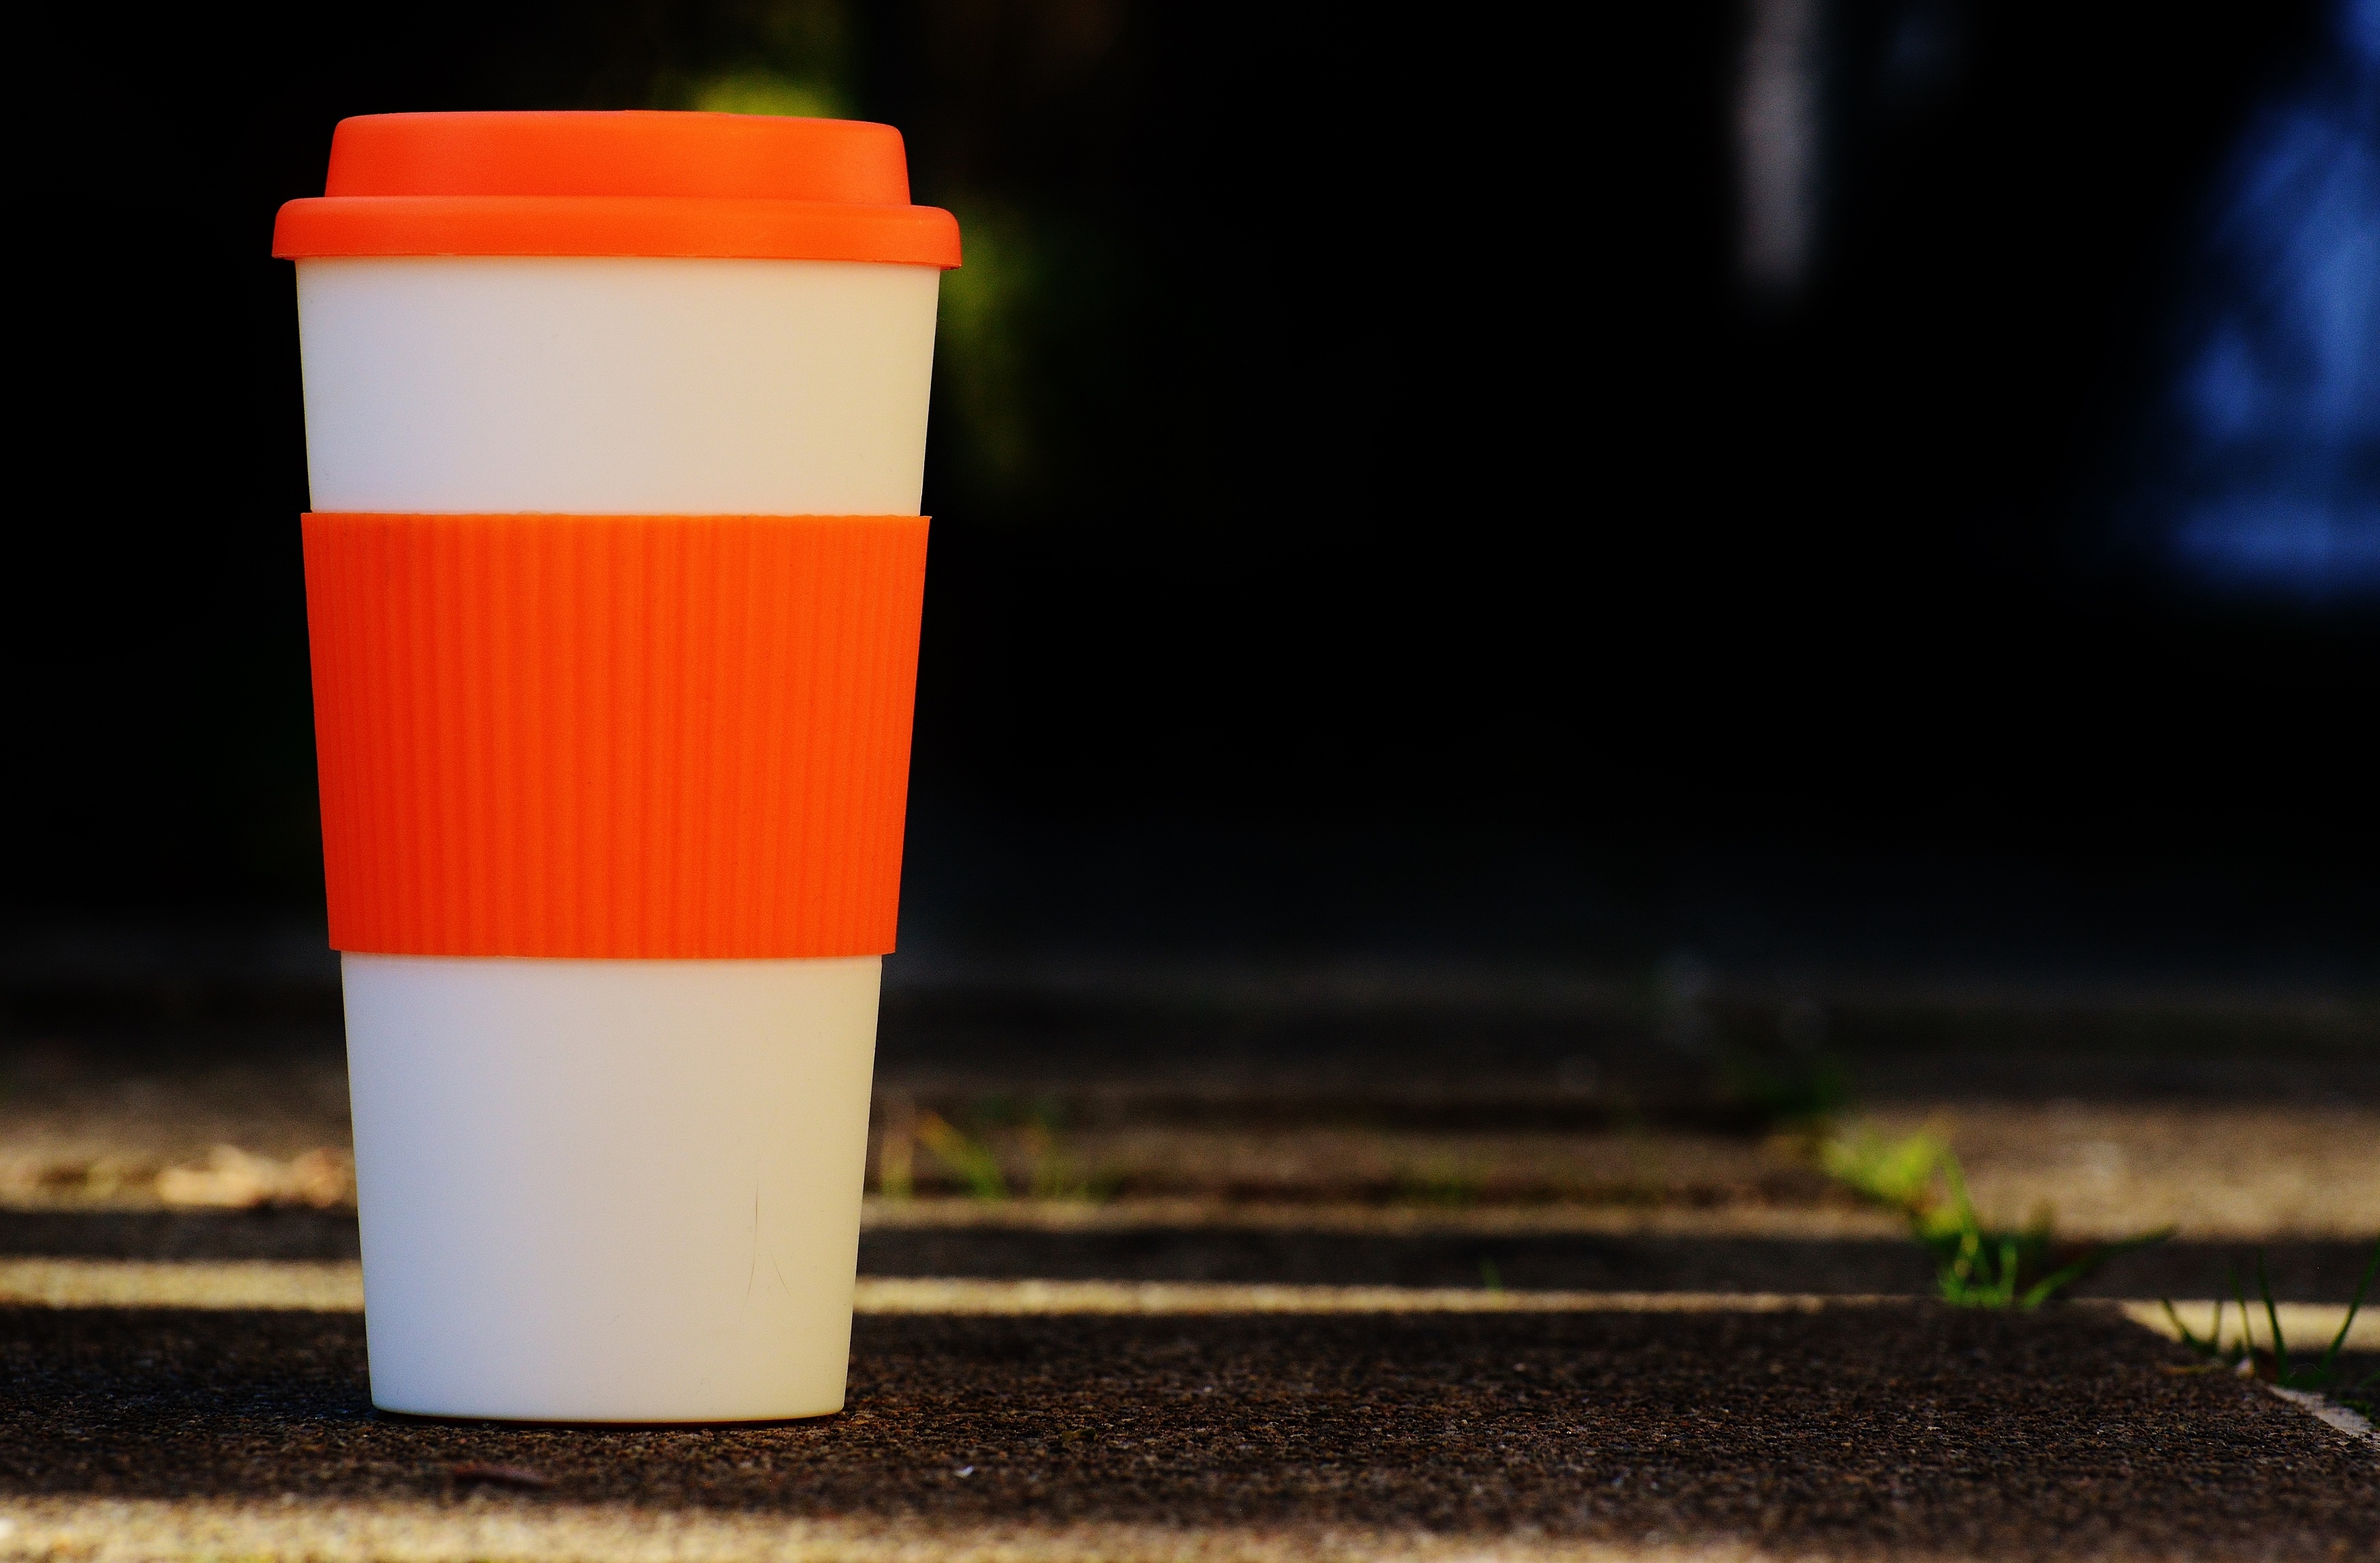
coffee, light, white, glass, green, red, color, drink, yellow, lighting, beer, coffee mug, break, shape, on the go, coffee to go, trinkbecher